Anne Roumanoff

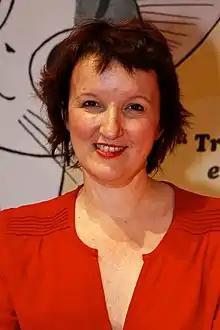
Anne Roumanoff in 2011

Anne Roumanoff (born 25 September 1965 in Paris) is a French comedian and actress.